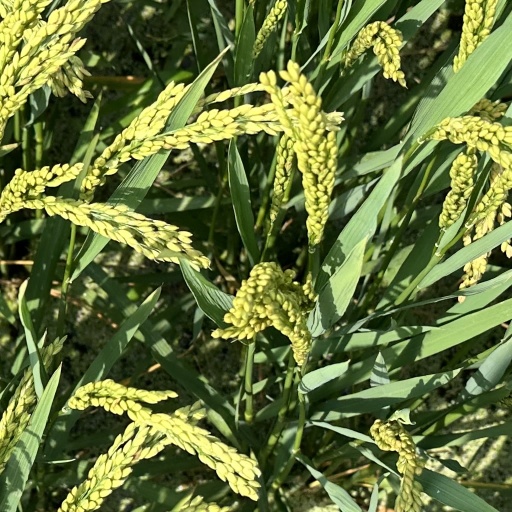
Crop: rice